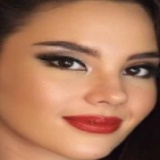
hoa hậu Catriona Gray